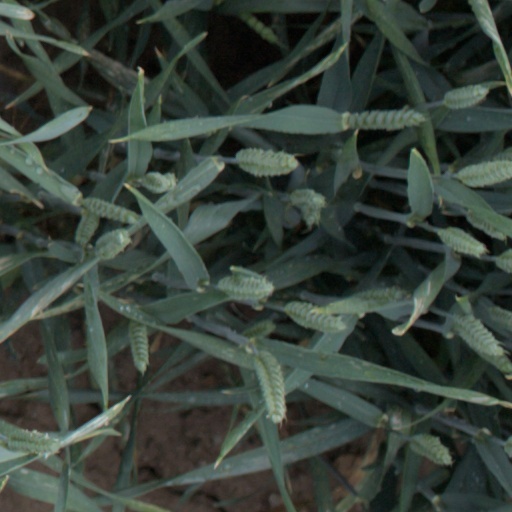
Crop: wheat